Miguel Rodez

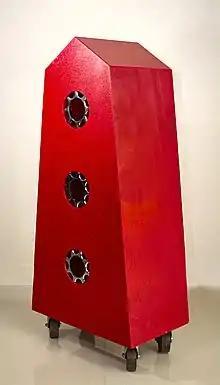
"Time Machine" (2007), an early conceptual sculpture by Miguel Rodez

From 1994 to 2000, Rodez served on the Board of Trustees for Art in Public Places at Miami Dade County, where he was elected the Board’s Chairperson in 1997. During his tenure at Art in Public Places, Rodez participated in selecting artists to be commissioned to create major public art projects for Miami Dade County. Most notable among the projects are: Jose Bedia, Cundo Bermudez, Gary Moore, Anna Valentina Murch, and Robert Rahway Zakanitch for The Adrienne Arsht Center for the Performing Arts; Carlos Alves, Connie Lloveras, Buster Simpson for the Miami-Dade Metrorail and Metromover Stations; Miami International Airport’s "A Walk of the Beach" by Michelle Oka Donner; and "Airport Sound Wall" by Martha Schwartz, among others.